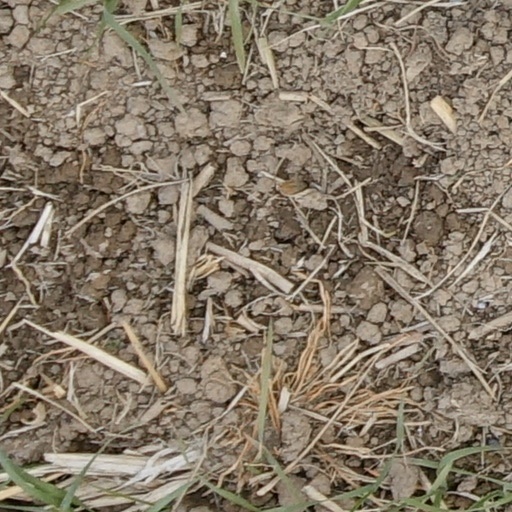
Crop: wheat